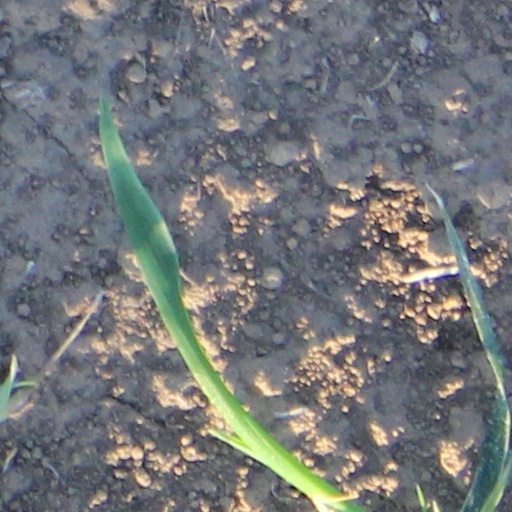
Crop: wheat